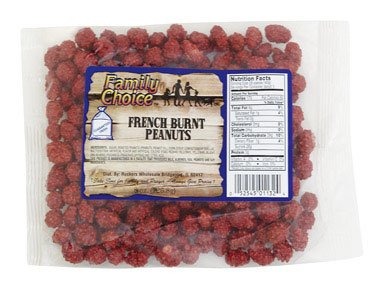
Item Name: FRNCH BRNT Peanut 7.5 OZ
Bullet Point: FRNCH BRNT PEANUT 7.5 OZ
Value: 7.5
Unit: Ounce

Price: 44.61